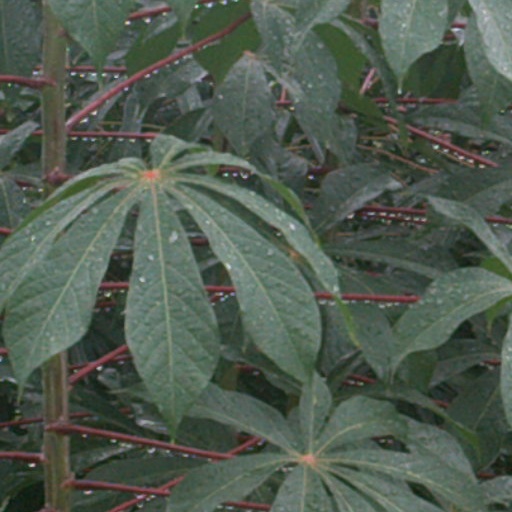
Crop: cassava